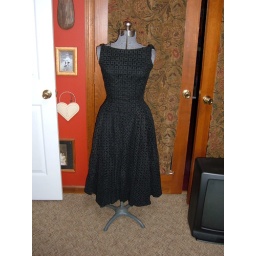
Found at the Springfield Extravaganza flea market in Springfield, Ohio. This is my mother's dress from the 1950's.